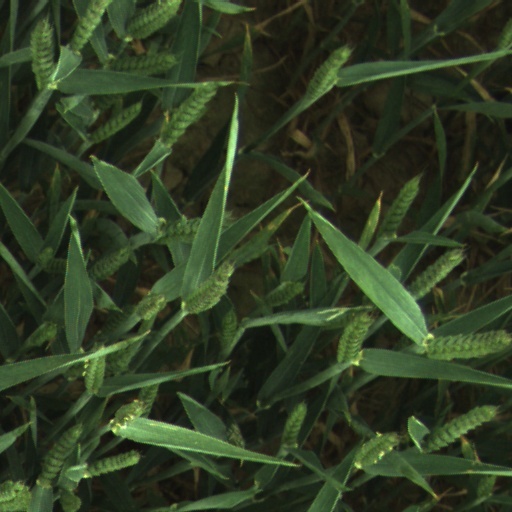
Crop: wheat